Tattoos World Tour

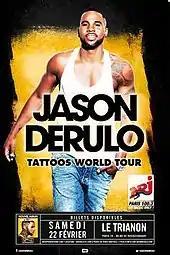
Promotional poster for the tour

Tattoos World Tour was a world tour by R&B and pop singer Jason Derulo. It was his second headlining world tour and his first headlining tour since he broke a vertebra in January 2012 while rehearsing for his Future History World Tour, leading to its cancellation. The tour made stops in most parts of Europe and Australia, with Conor Maynard as his opening act. Due to popular demand after the March 20 and March 22, 2014, shows in England had sold out, two more dates were added to the March show line-up, on March 25 and March 27, 2014, in Newcastle at the O Academy auditorium and in Leeds at the Leeds Academy, with another show added during the second leg of the tour in Rabat, Morocco in Africa.